Military history of Italy

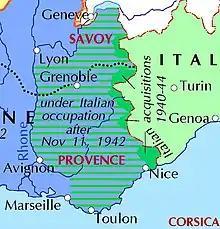
Italian occupation of France (1940–1943) during World War II

The Second Italo-Ethiopian War was to be Mussolini's way of making up for Italy's embarrassing defeat at the hands of the Ethiopians in the First Italo-Ethiopian War in 1896, and was also a chance to expand the Italian empire by taking one of the last regions of Africa not controlled by other European powers and divert the populace from economic woes. General Emilio de Bono put on record that preparations for the invasion of Ethiopia (Abyssinia) had been going on since 1932 as roads were being built from Italian Somaliland into Ethiopian territory, though Mussolini constantly claimed that he was not a "collector of deserts" and would never think of invading.